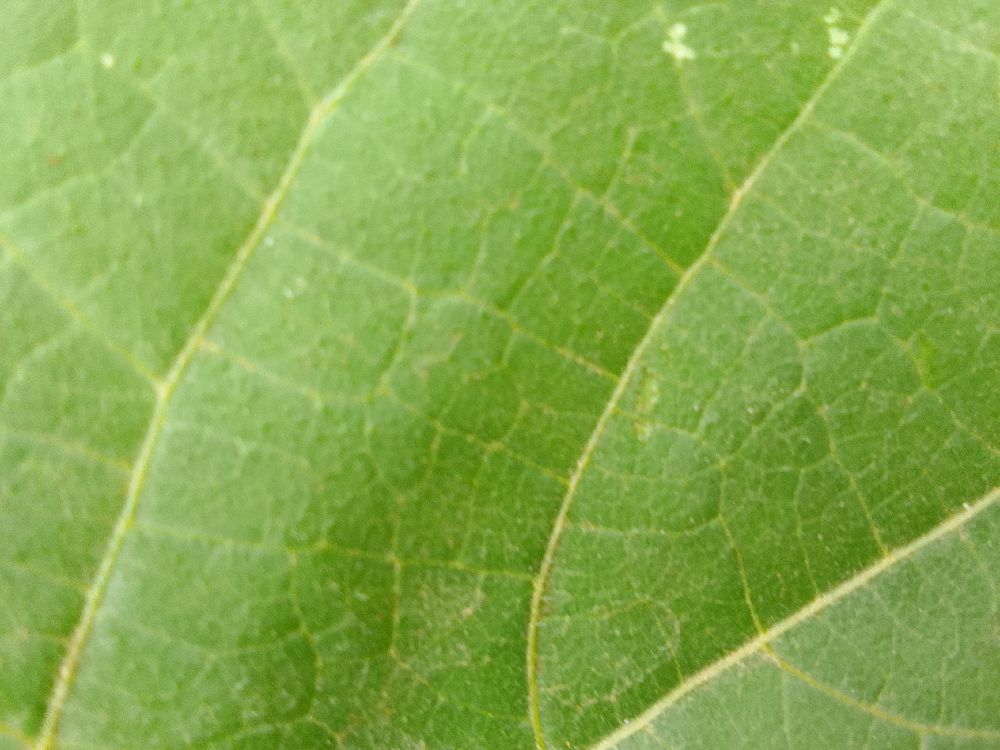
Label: healthy